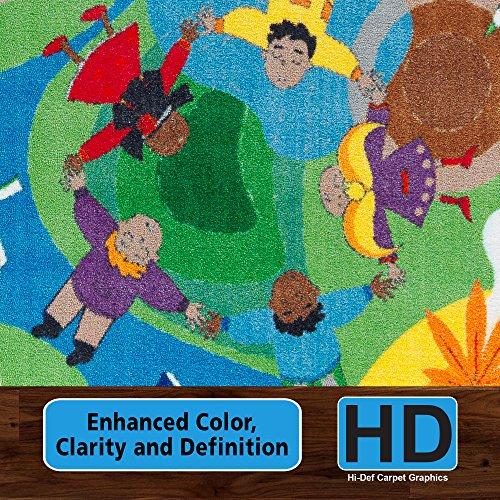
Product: Flagship Carpets CE250-16W Blue Dare to Dream Rug, Motivate Children to Set Goals and Aspire to Meet Them, Children's Classroom Educational Carpet, Kids School, 3' x 5'
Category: Home & Kitchen | Home Décor | Kids' Room Décor | Rugs
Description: Carpet size 3'x5'.
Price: $35.99
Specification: Product Dimensions:         40 x 5 x 5 inches    |Shipping Weight: 5.2 pounds (View shipping rates and policies)|ASIN: B00KWF0MK6|Item model number: CE250-16W|    #1188    in Kids' Rugs